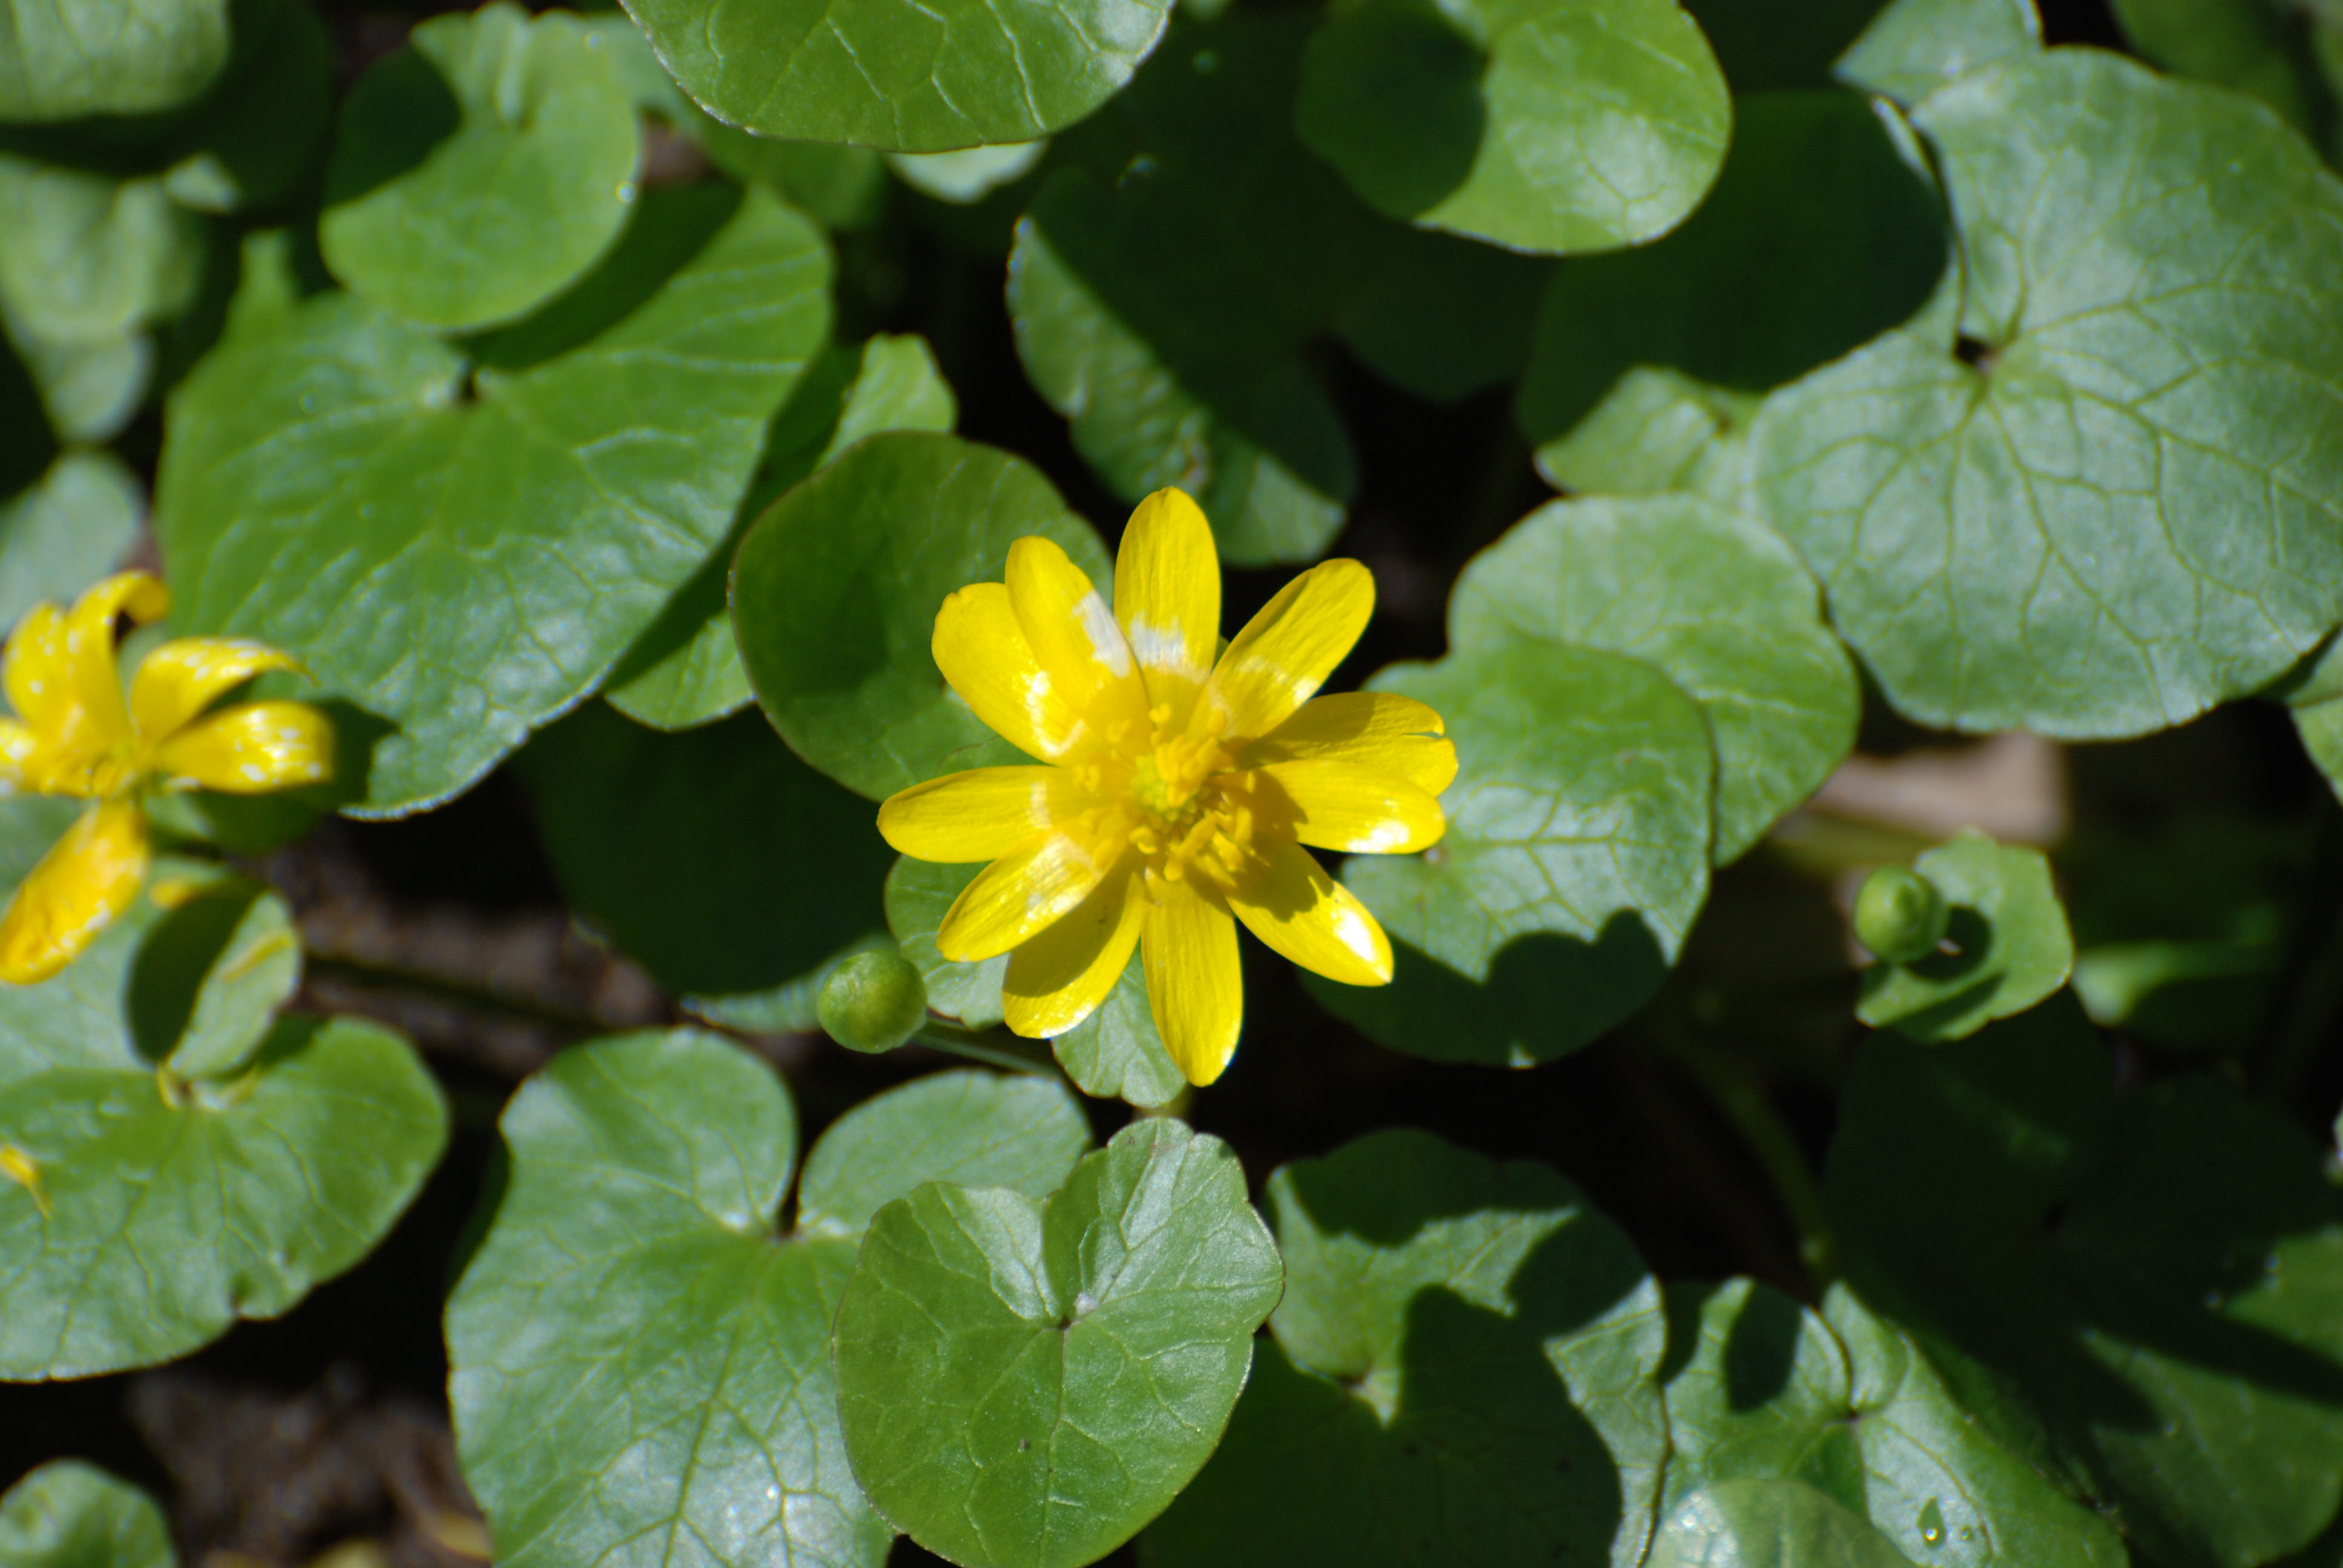
nature, plant, leaf, flower, green, herb, produce, botany, nikon, yellow, garden, flora, wildflower, shrub, d80, nikond80, macro photography, flowering plant, annual plant, land plant, chelidonium